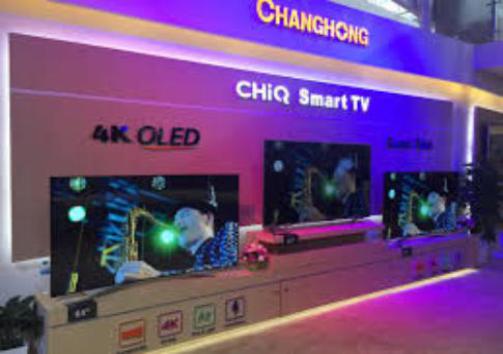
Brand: changhong
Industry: Electronic